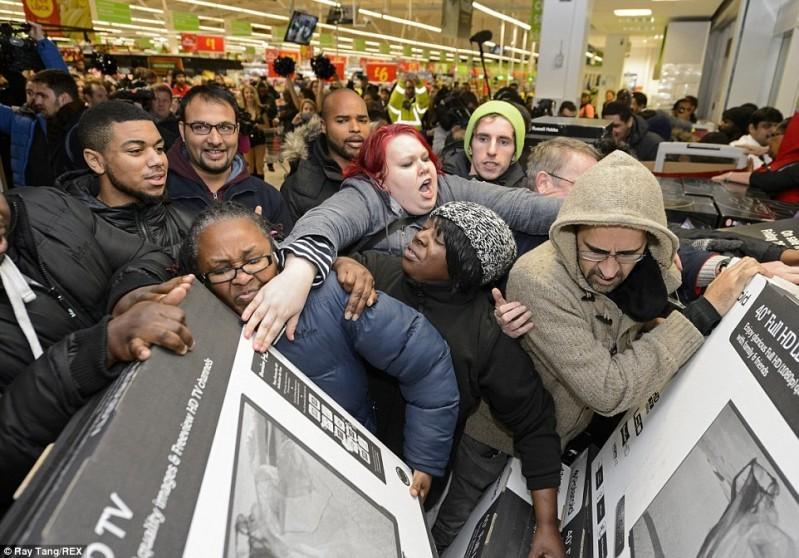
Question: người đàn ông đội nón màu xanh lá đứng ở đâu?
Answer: đứng phía sau bên trái người phụ nữ tóc đỏ